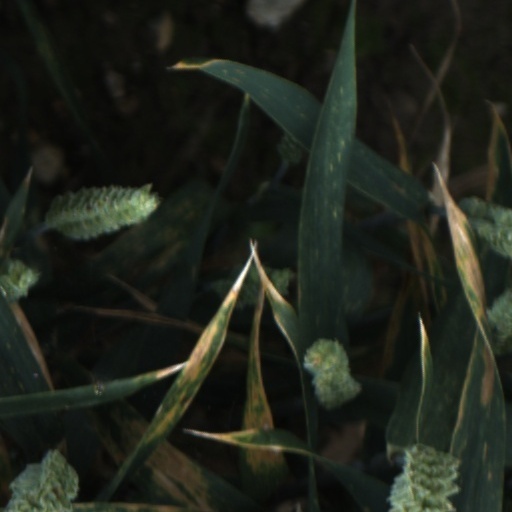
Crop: wheat